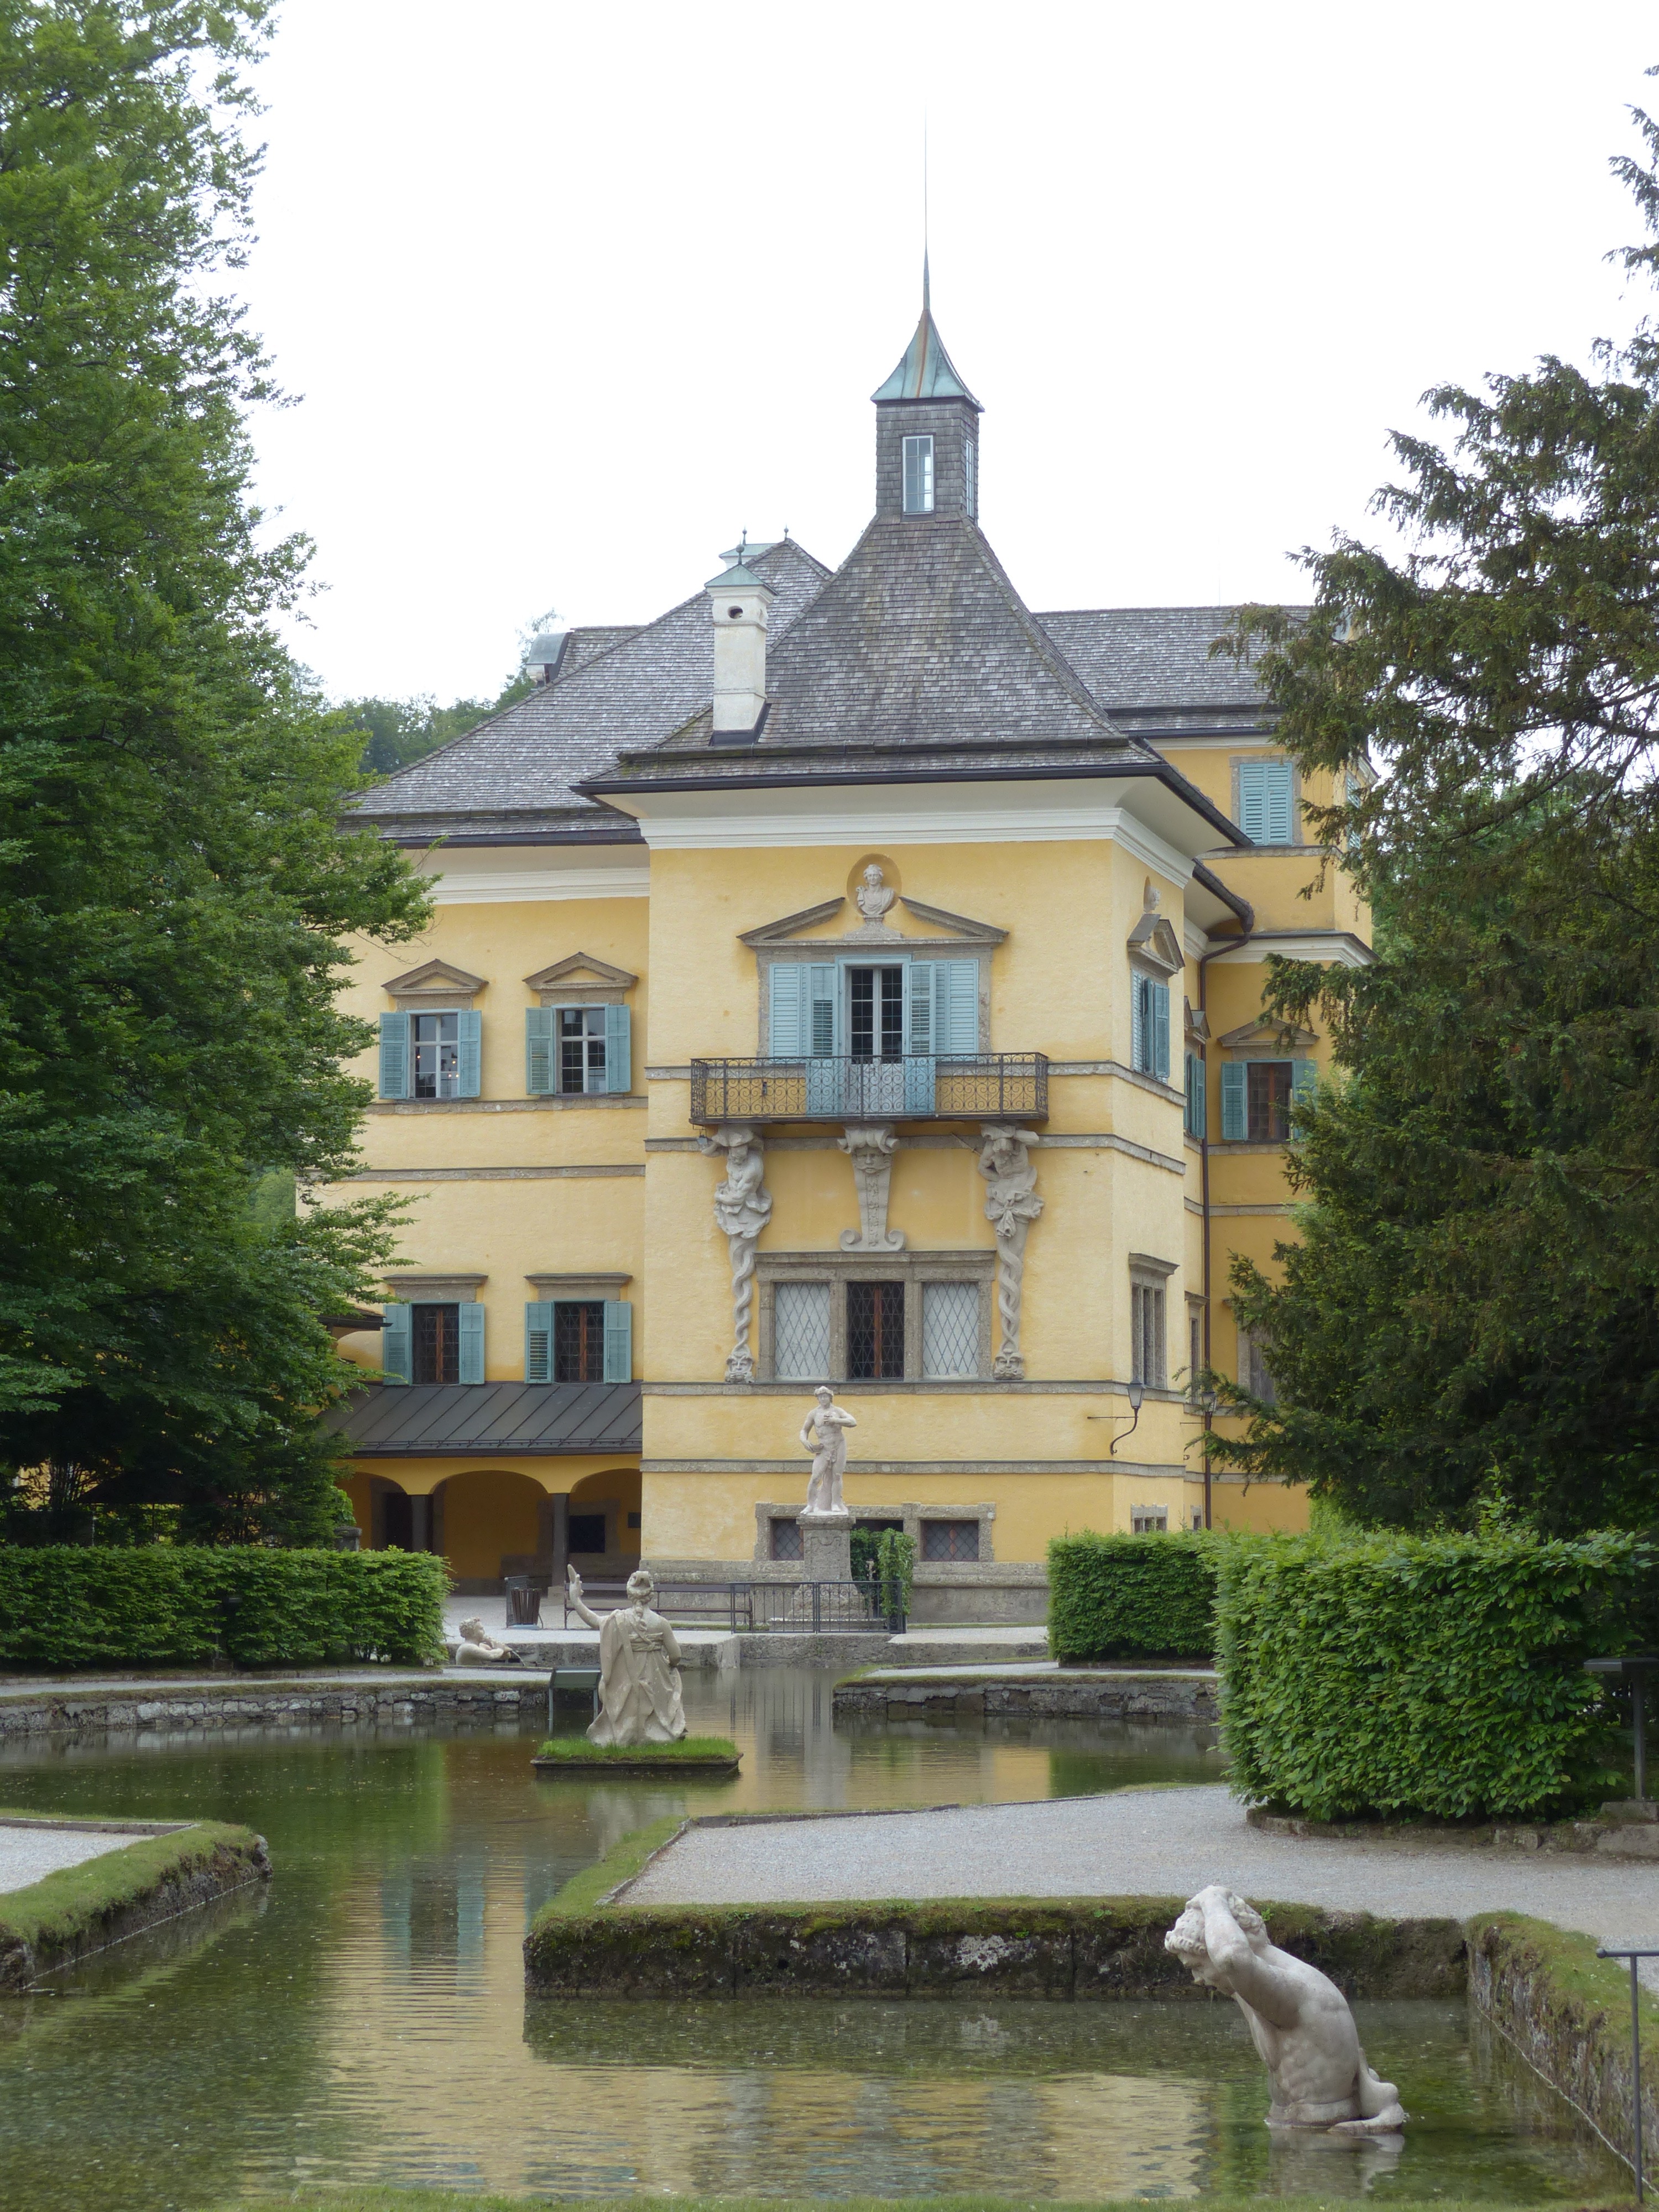
architecture, villa, mansion, building, chateau, palace, tower, castle, facade, property, yellow, waterway, austria, estate, salzburg, manor house, water games, stately home, annex, hellbrunn, schloss hellbrunn, water castle, mannerism